Ahmad bin Yahya

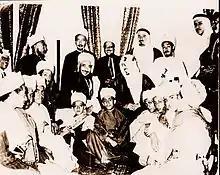
Imam Ahmad with King Saud and retinues

The tensions with British Aden caused Ahmad to overcome his antipathy for Saudi Arabia, which he also received from his father.